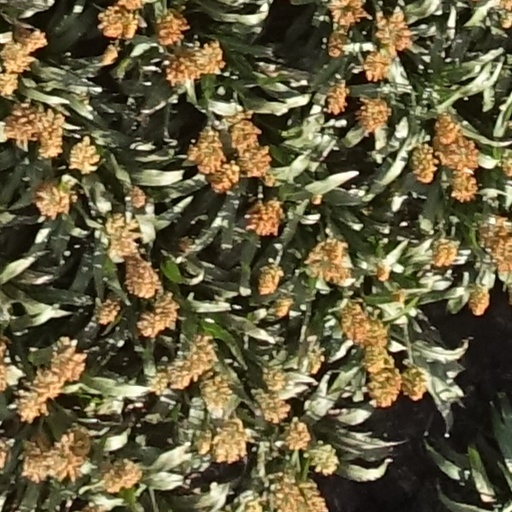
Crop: sorghum